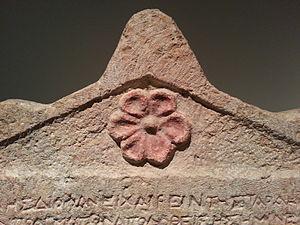
La stèle d'Héliodore est une stèle en calcaire rosé portant une inscription en grec. Elle rapporte trois correspondances entre le roi Séleucos IV, son ministre Héliodore et deux officiels séleucides, Dorymenes et Diophanes. L'inscription principale concerne la nomination d'un administrateur pour les sanctuaires de la satrapie de Cœlé-Syrie et de Phénicie. Cette stèle est exposée au musée d'Israël à Jérusalem.